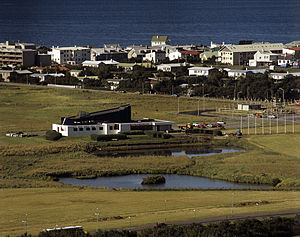
Nordens hus (Island)
Nordens hus i Reykjavik, set fra Hallgrímskirkja.